Desouk

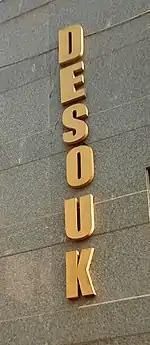
"Desouk"

Desouk is a member of the Organization of Islamic Capitals and Cities due to the location of important Islamic shrines in the city, such as the tomb of Egyptian Sufi Saint Ibrahim El Desouki, which is located in the main mosque in the center of Desouk.